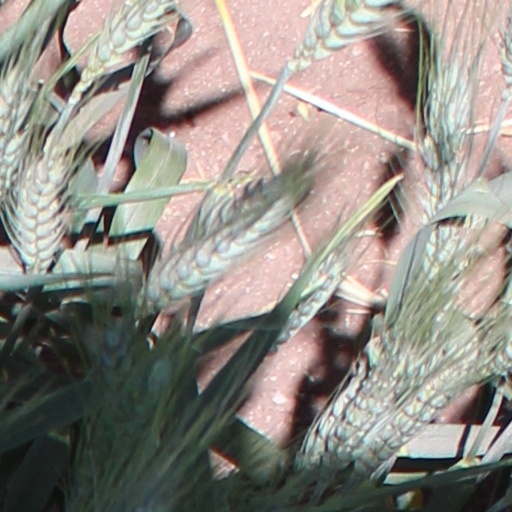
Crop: wheat